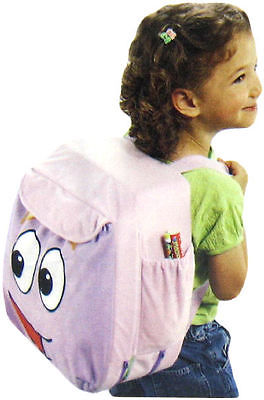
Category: chair